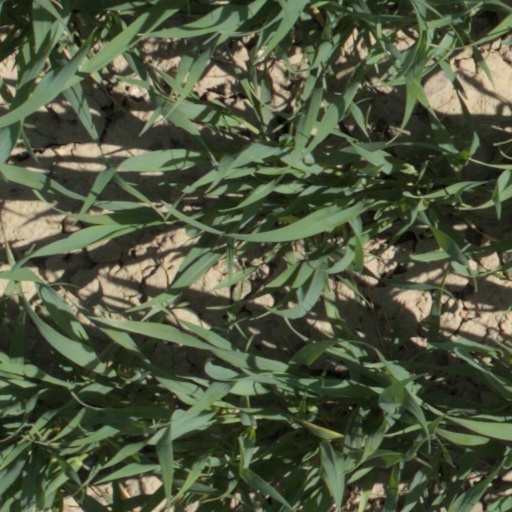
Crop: wheat